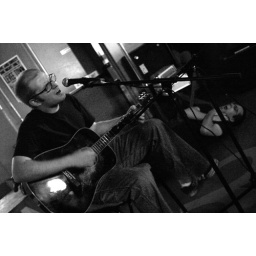
(unusable monkey factory)joel rolls around on the ground strangling himself while dan refuses to stop playing